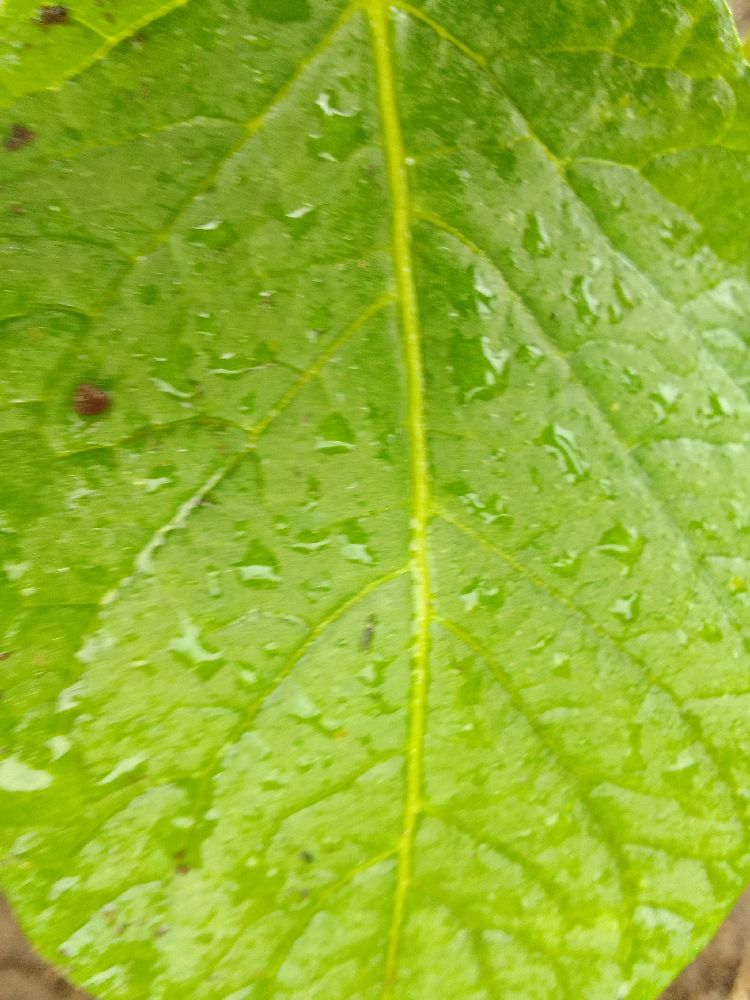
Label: Healthy